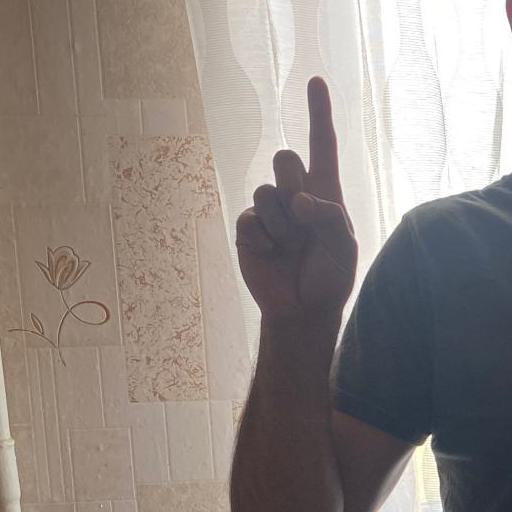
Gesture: one